Metal Stoker

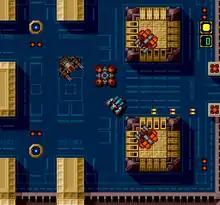
The first level

The player assumes the role of a female pilot (presented only in several cut-scenes) controlling a prototype CS-05 tank. The tank can move and shoot in any direction, it is also possible to strafe as the tank's firing position can be locked at any time by pressing the second action button. The action is presented in a top-down perspective and takes place across 7 large fields full of enemies and obstacles, with each level being composed of several sub-stages. Most of the levels feature free-directional scrolling areas allowing the players to seek out items and enemies however they wish. Progressing through a stage requires the fulfillment of a necessary condition (usually the destruction of a group of enemies or a mini-boss), an arrow and a Go! sign appear when the conditions are met. Scattered across the stages the players can find extra lives, energy refills and power pods which expand the tank's arsenal. There are five types of weapons available: a rapid firing machine gun, a double barreled laser beam, mines, homing missiles and a force field that damages anything that runs into it. Each weapon can be powered-up by collecting the same power pod twice and can also unleash a special attack (activated by pressing Select).